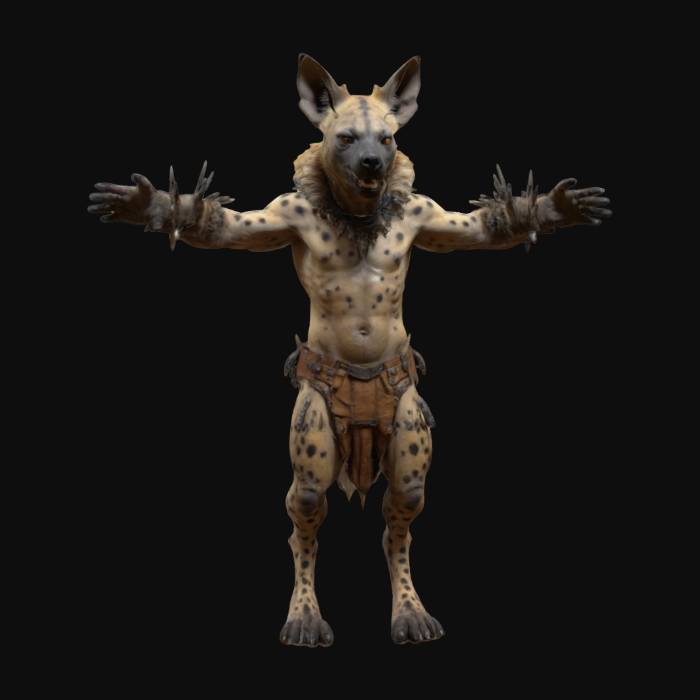
미적 점수 (1~10점): 6